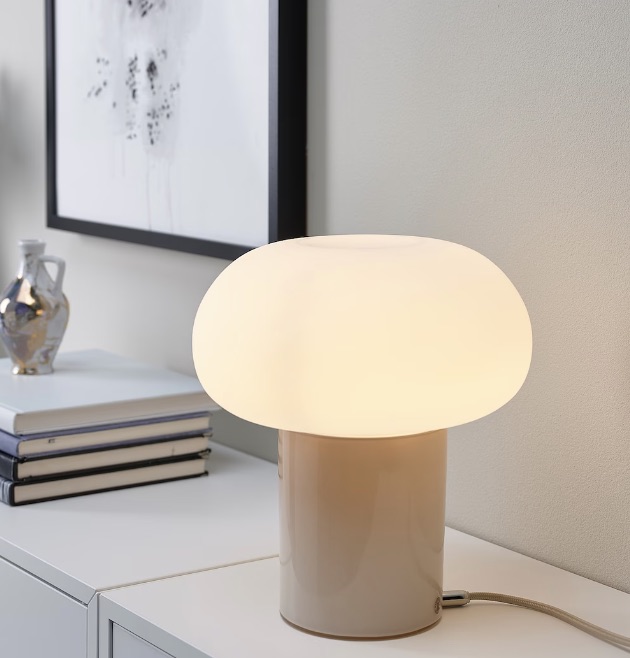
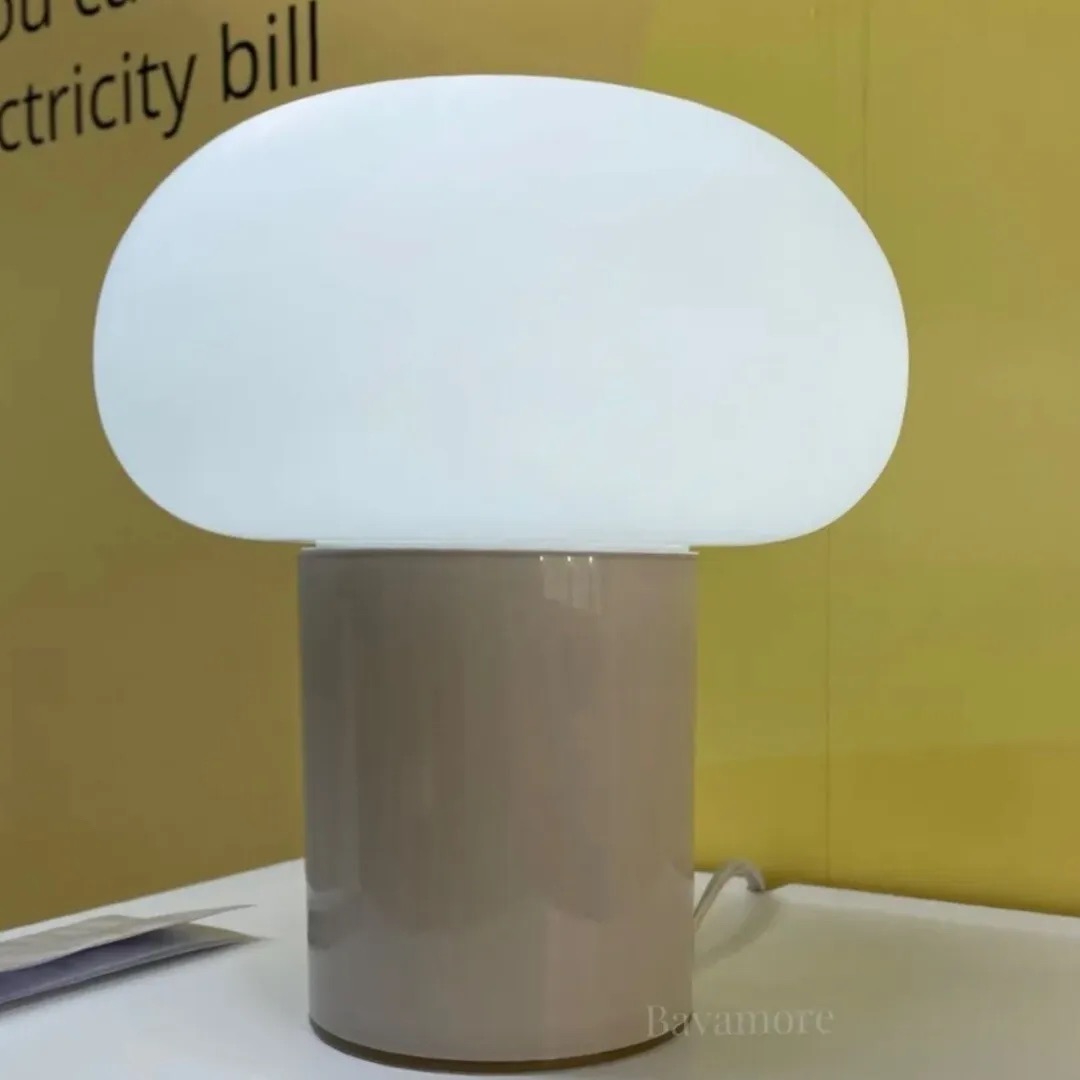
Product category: misc
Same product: yes